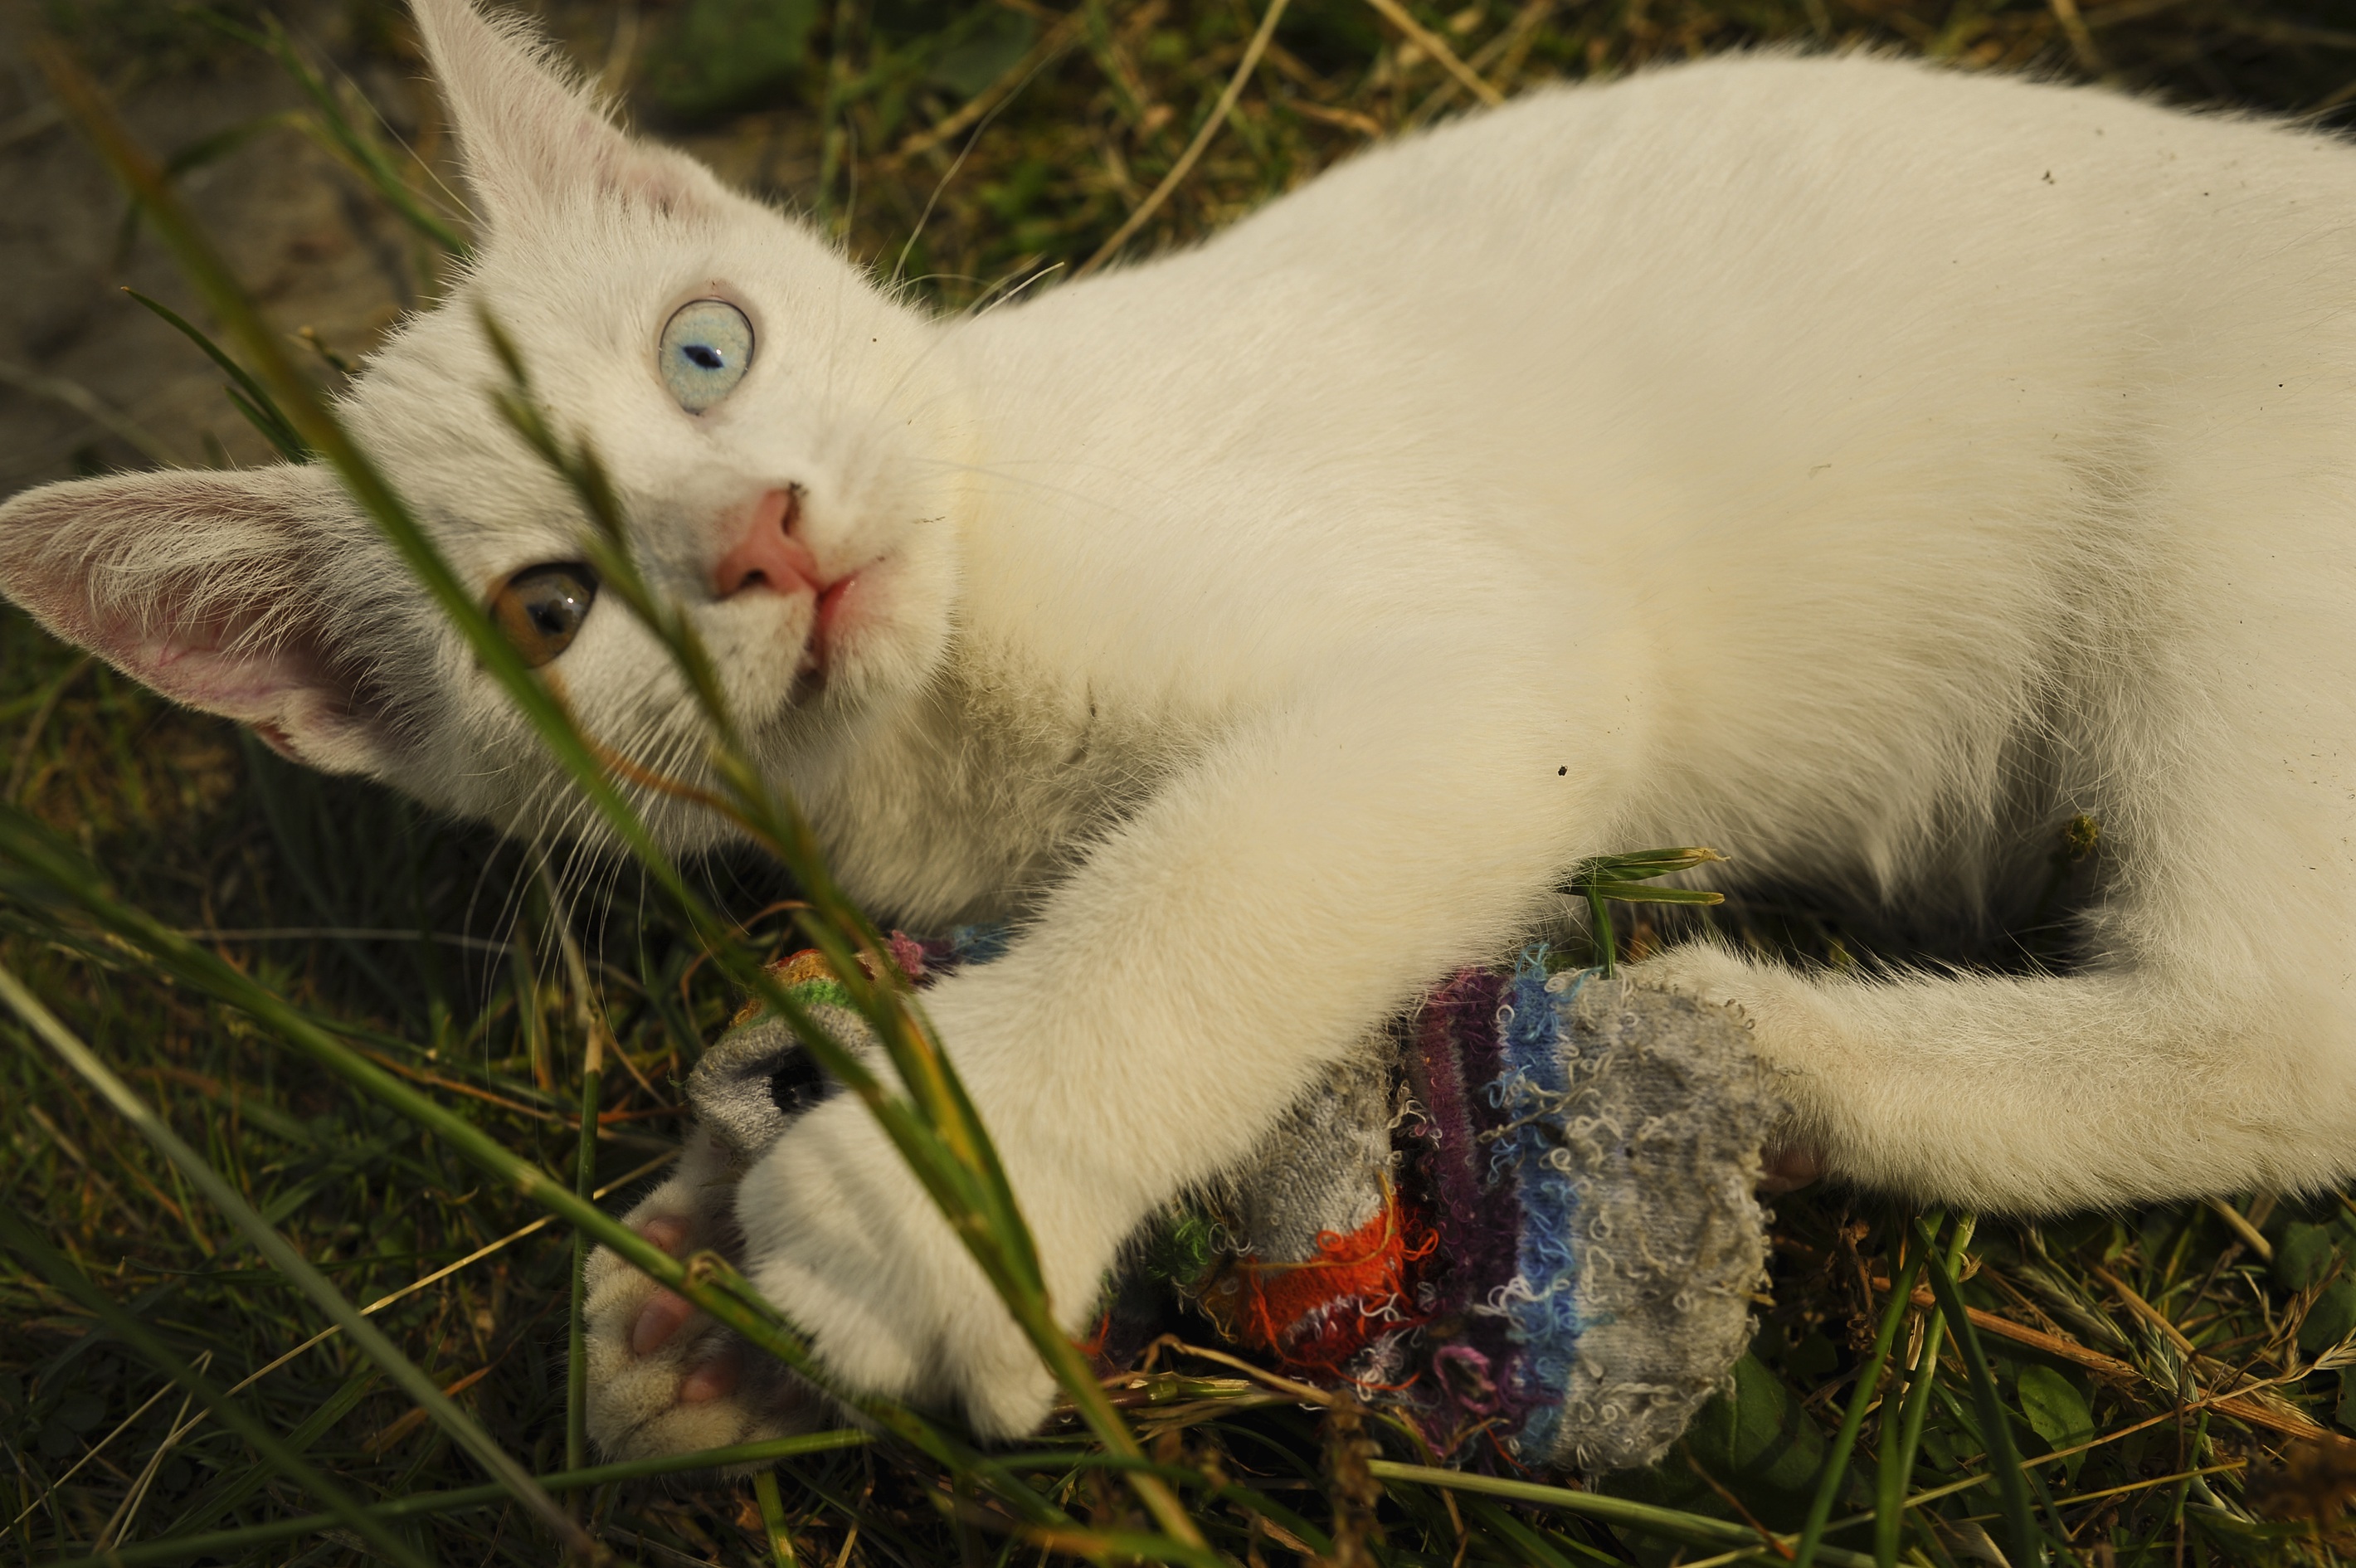
white, kitten, cat, mammal, blue, yellow, fauna, whiskers, vertebrate, deaf, odd eye, small to medium sized cats, cat like mammal